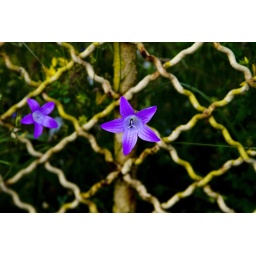
Brilliantly purple flowers grow through a fence near Bulgaria's Central Balkans National Park.